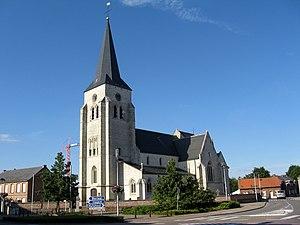
Cette page regroupe l'ensemble des monuments classés de la ville de Heist-op-den-Berg dans la province d'Anvers en Belgique.